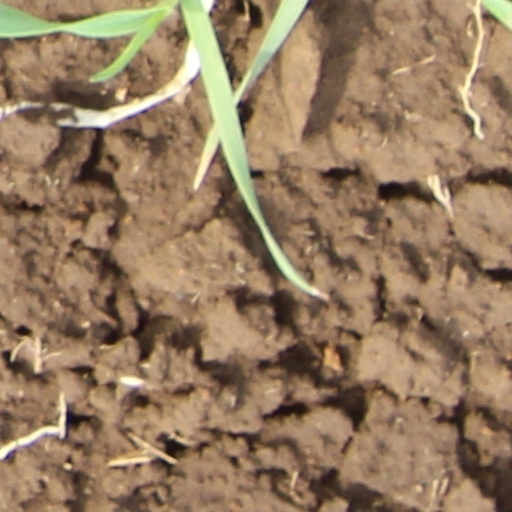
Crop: wheat